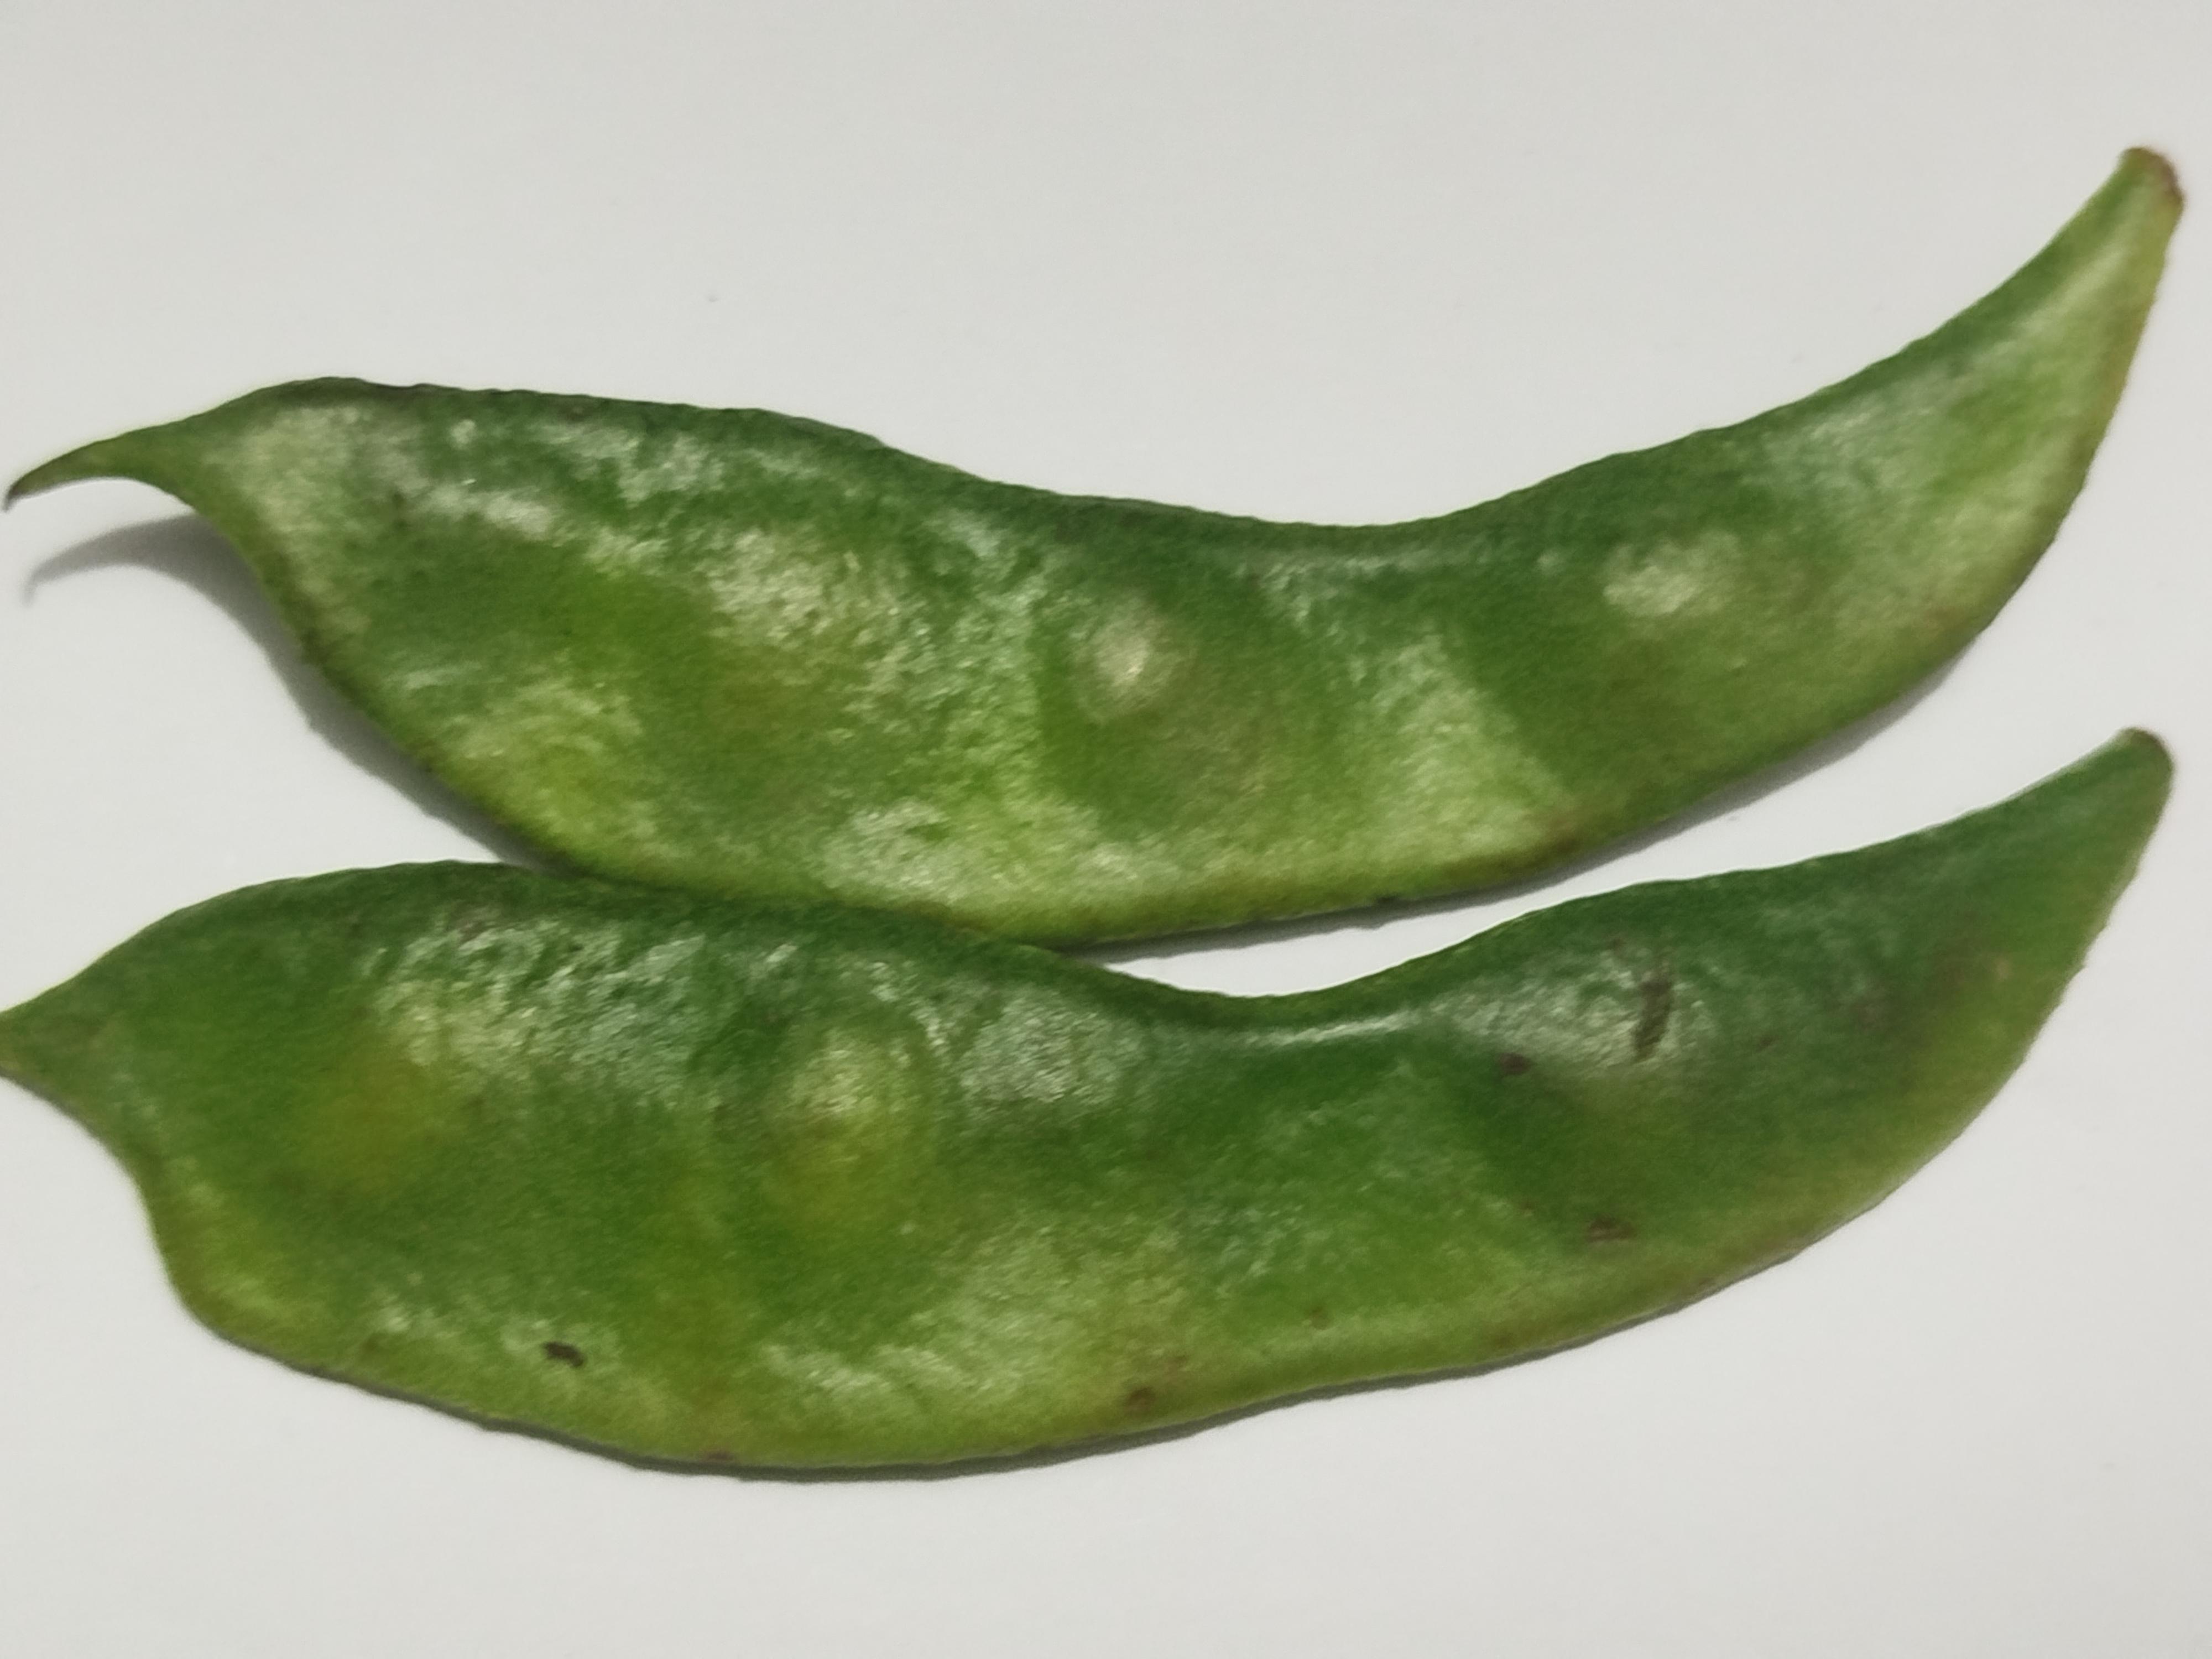
Label: Bean